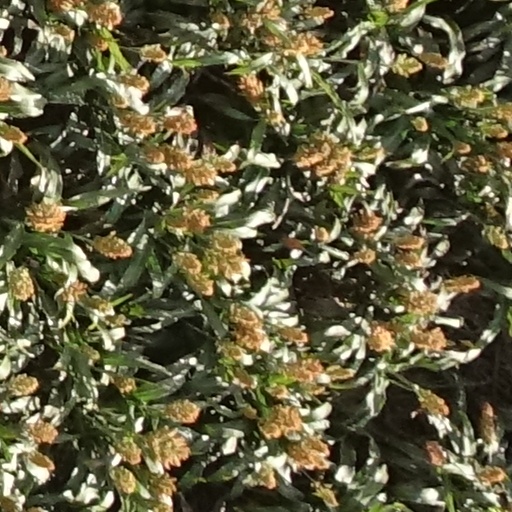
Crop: sorghum